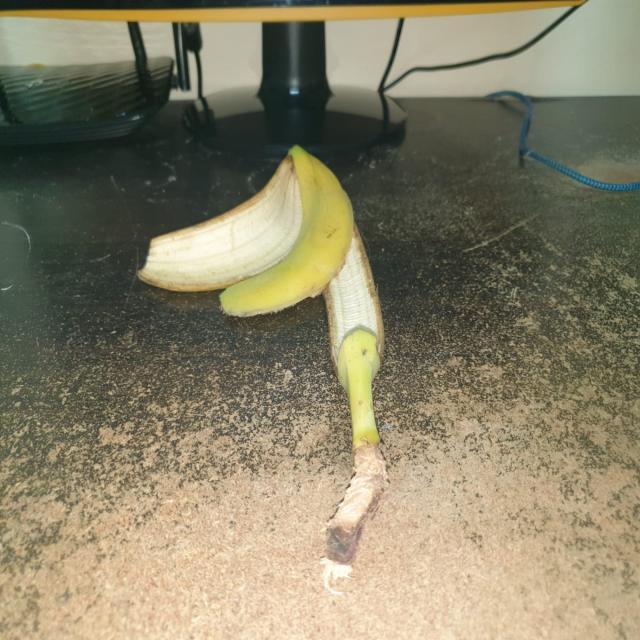
Label: bananas